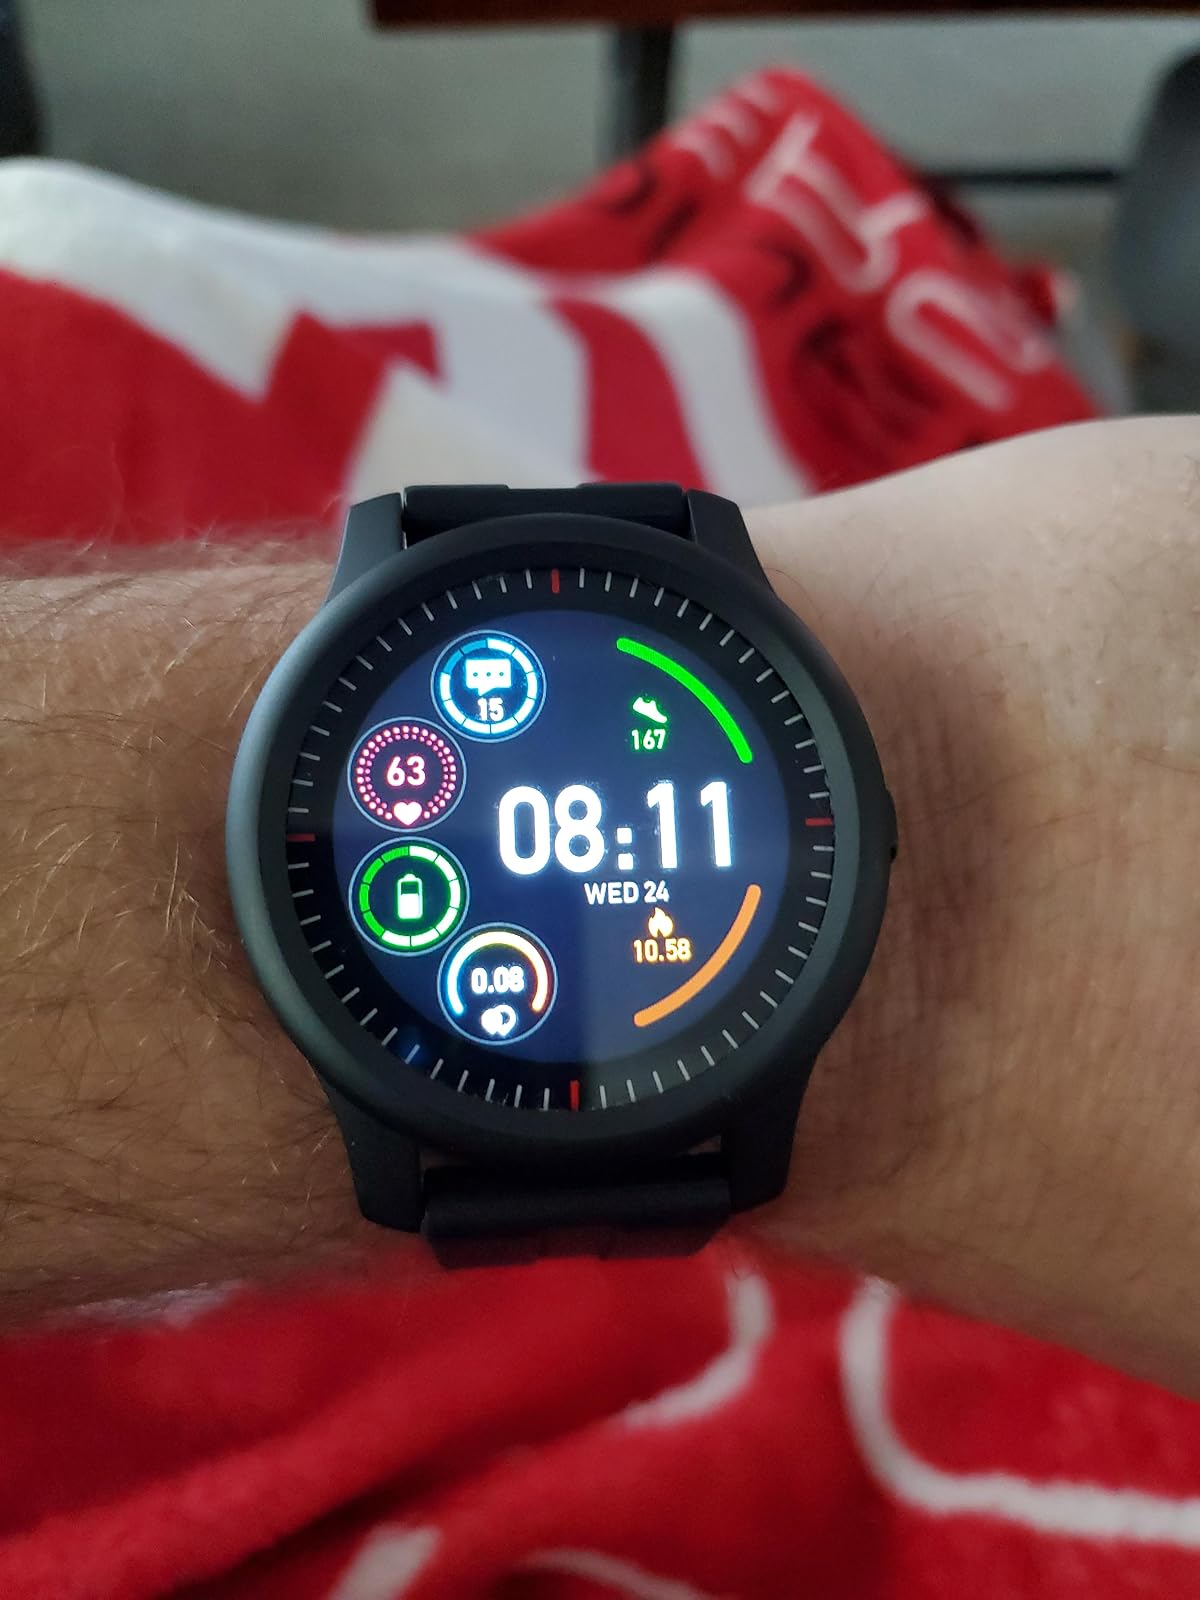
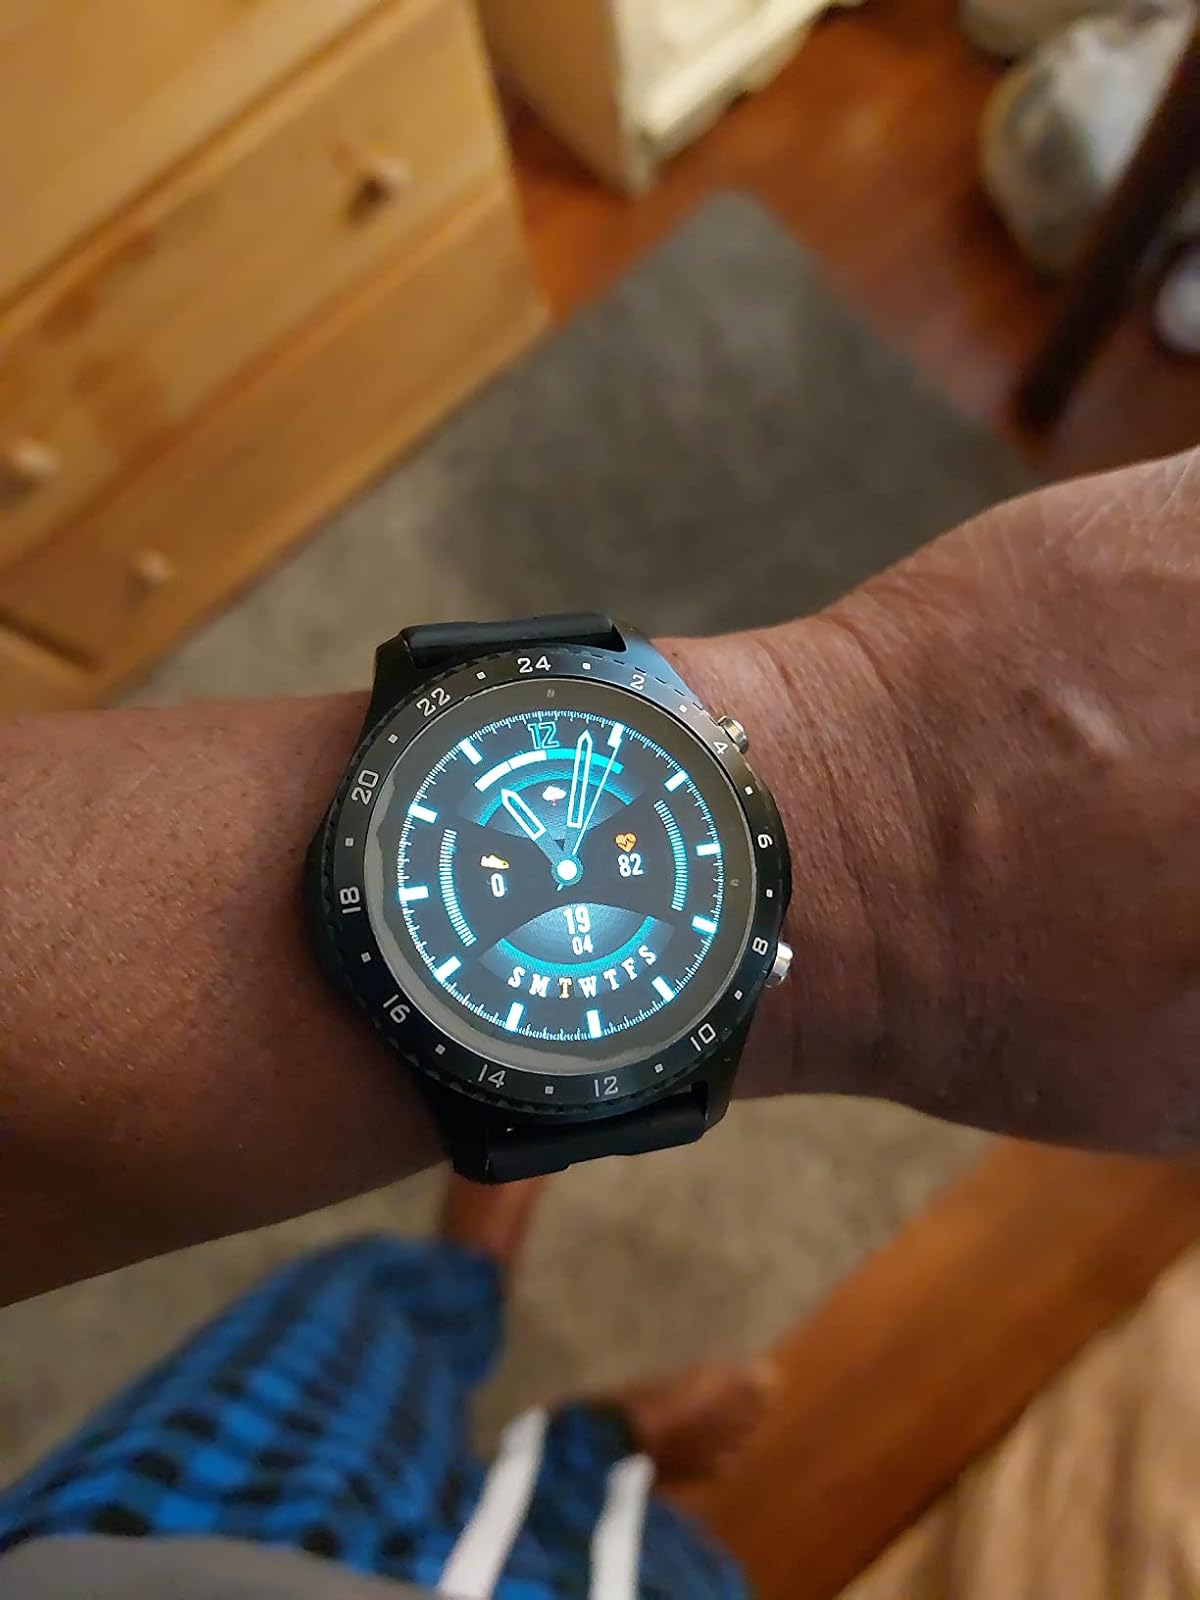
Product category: smartwatch
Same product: no